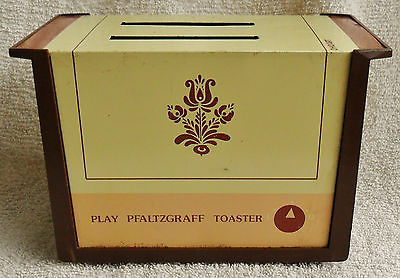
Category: toaster